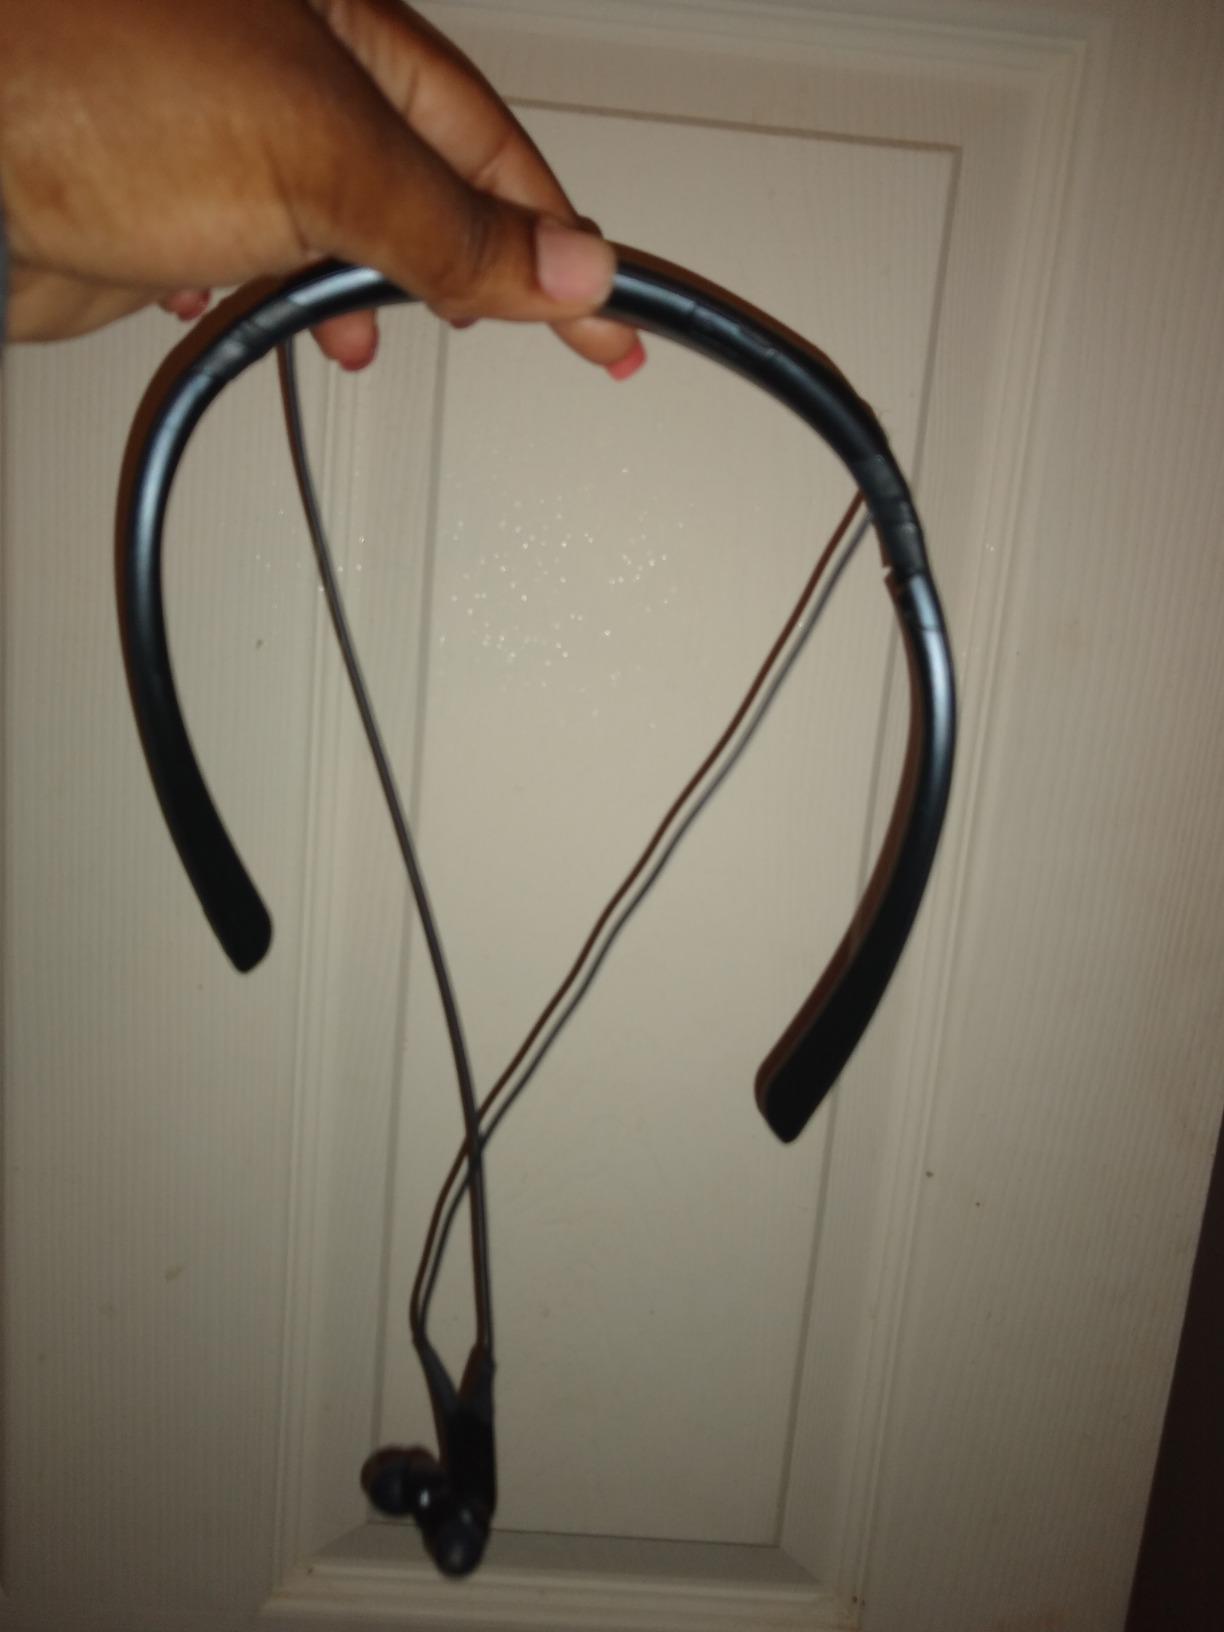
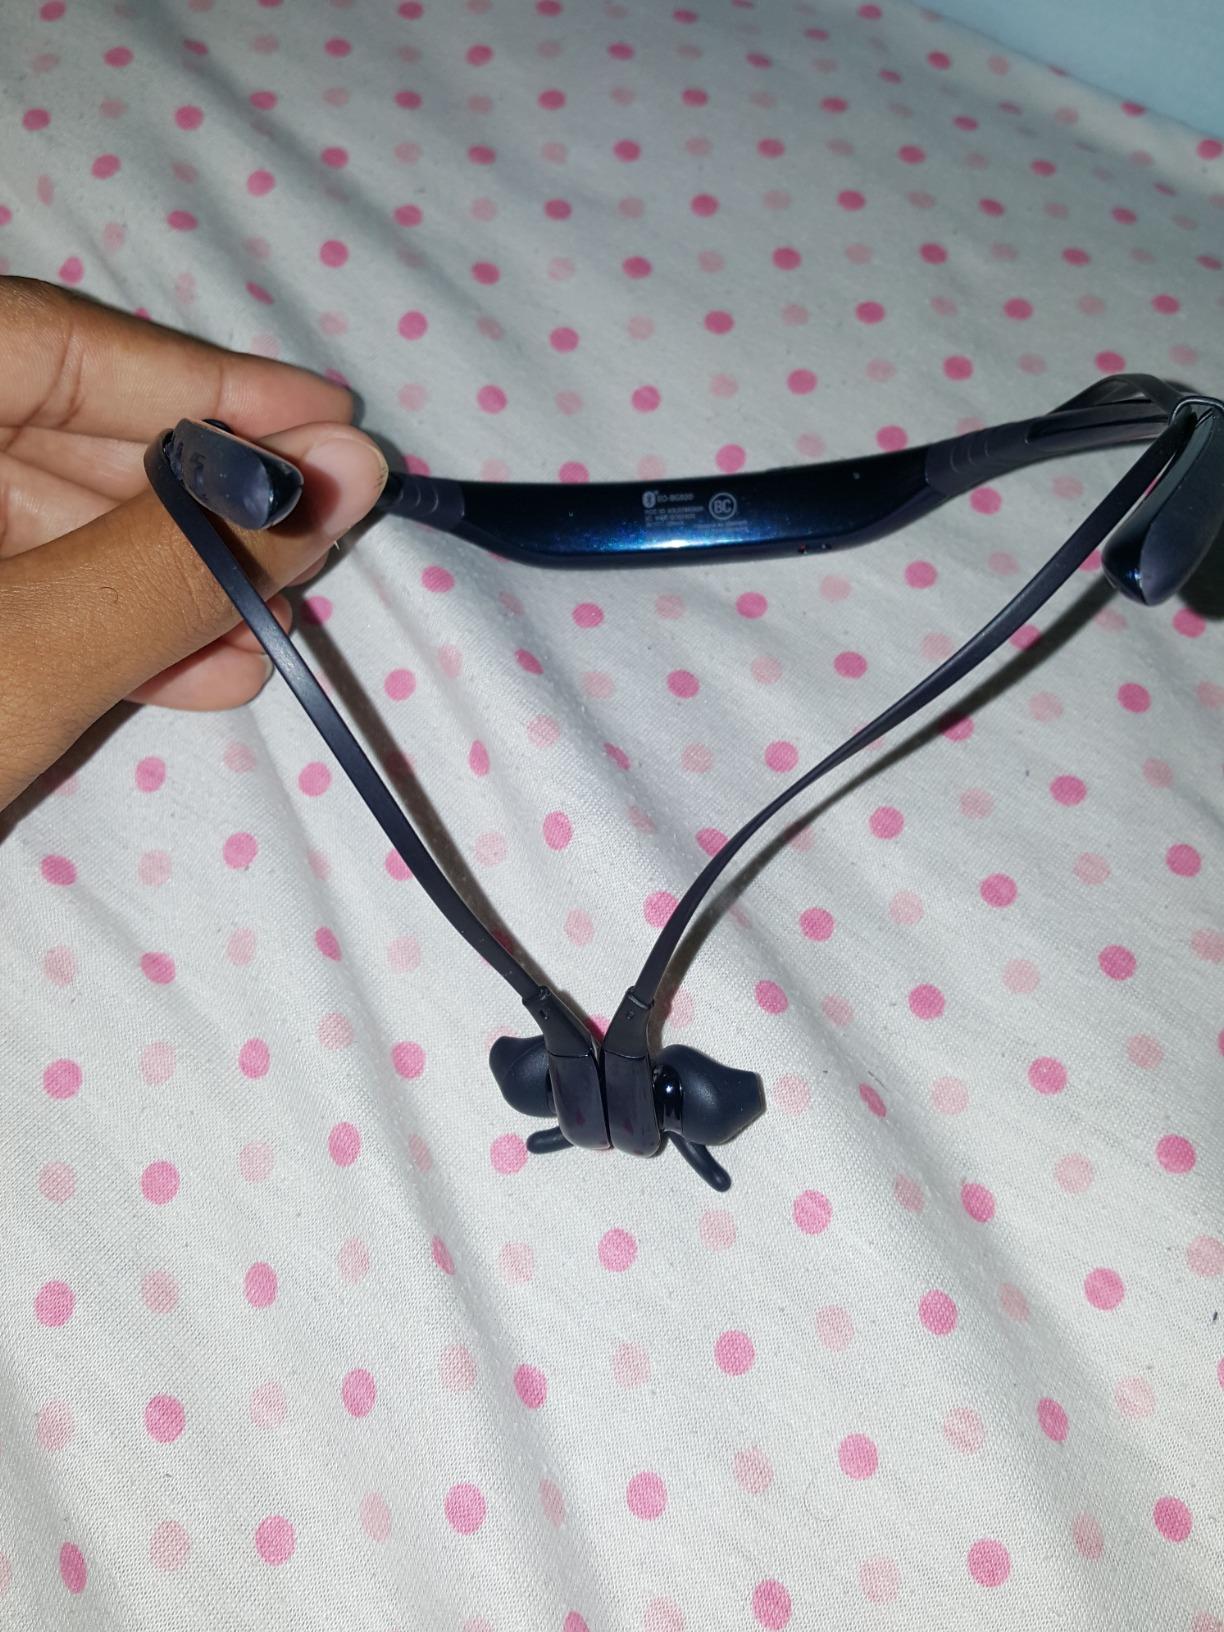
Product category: headphones
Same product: no